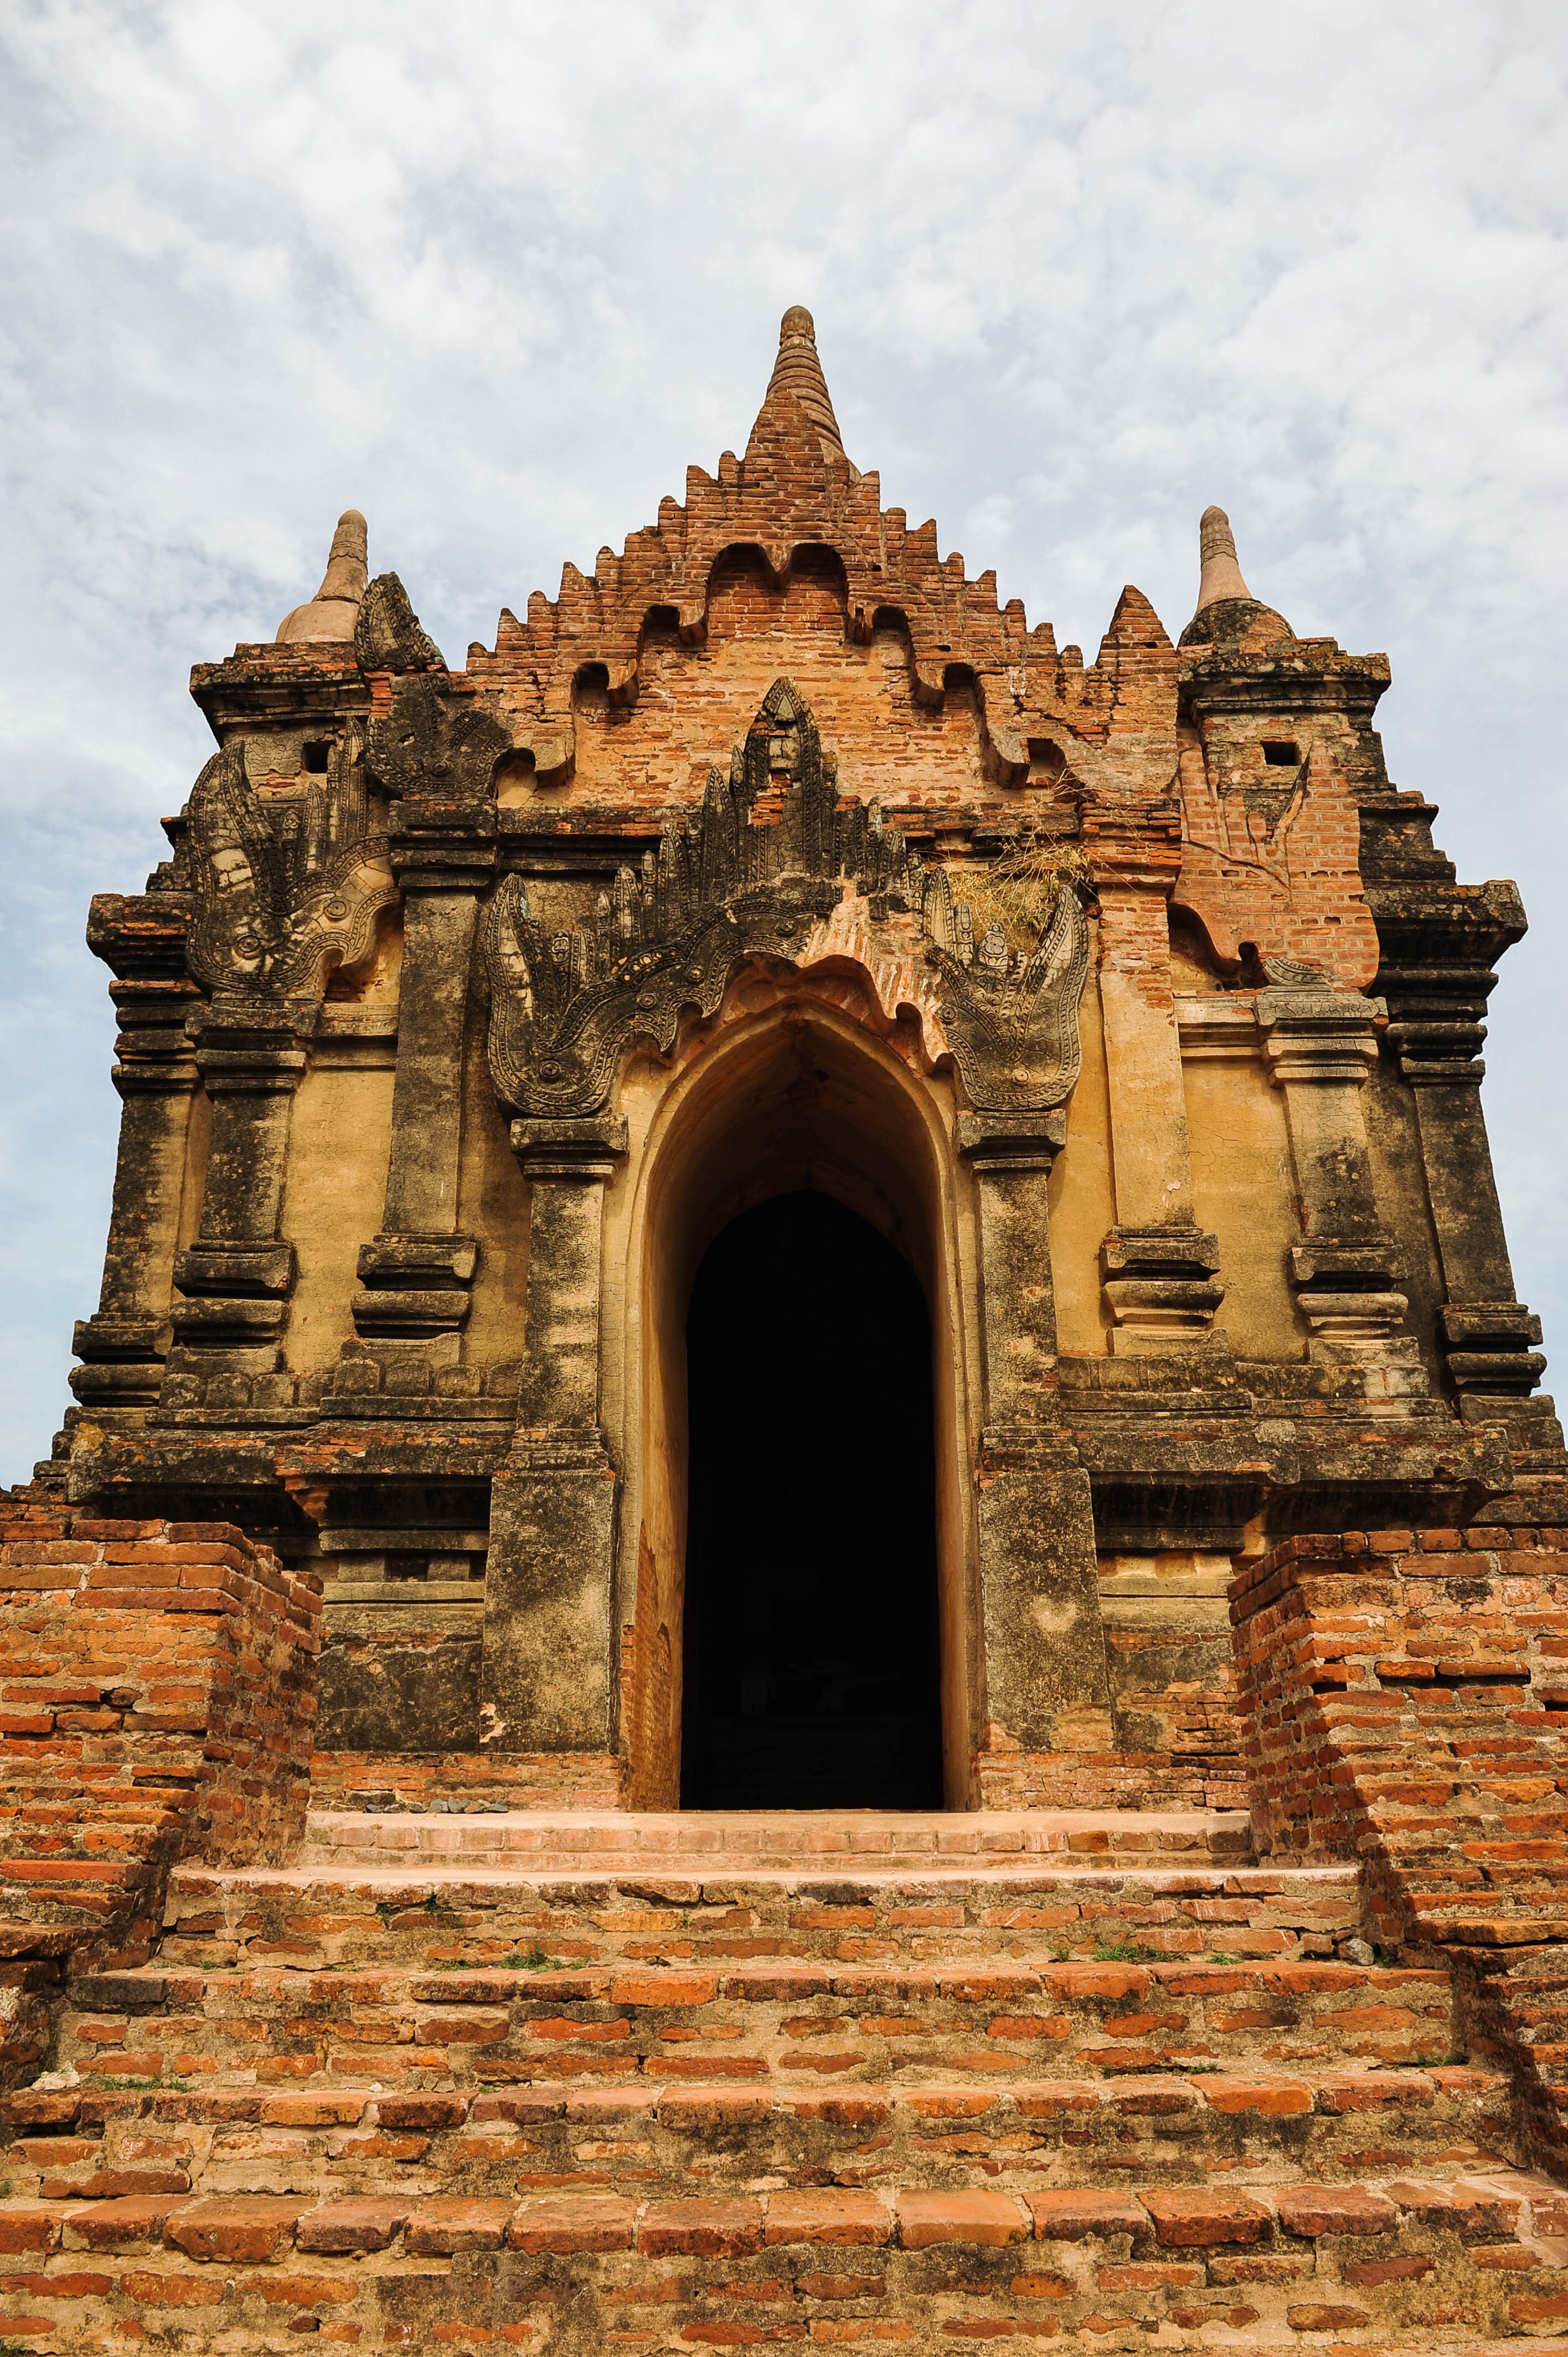
landscape, rock, building, travel, arch, tower, asia, landmark, fortification, place of worship, temple, ruins, monastery, buddha, myanmar, burma, bagan, unesco world heritage site, historic site, ancient history